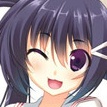
Portrait style: Anime Portrait